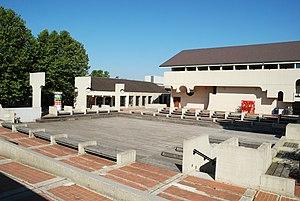
Belgique - Brabant wallon - Louvain-la-Neuve - Place des Sciences (architecture brutaliste - architecte André Jacqmain - 1972)
La place des Sciences est un ensemble architectural de style brutaliste situé à Louvain-la-Neuve, section de la ville belge d'Ottignies-Louvain-la-Neuve, en Brabant wallon.
L'ancienne bibliothèque des Sciences est un bâtiment de style brutaliste édifié en 1973 par l'architecte André Jacqmain à Louvain-la-Neuve, section de la ville belge d'Ottignies-Louvain-la-Neuve, en Brabant wallon.